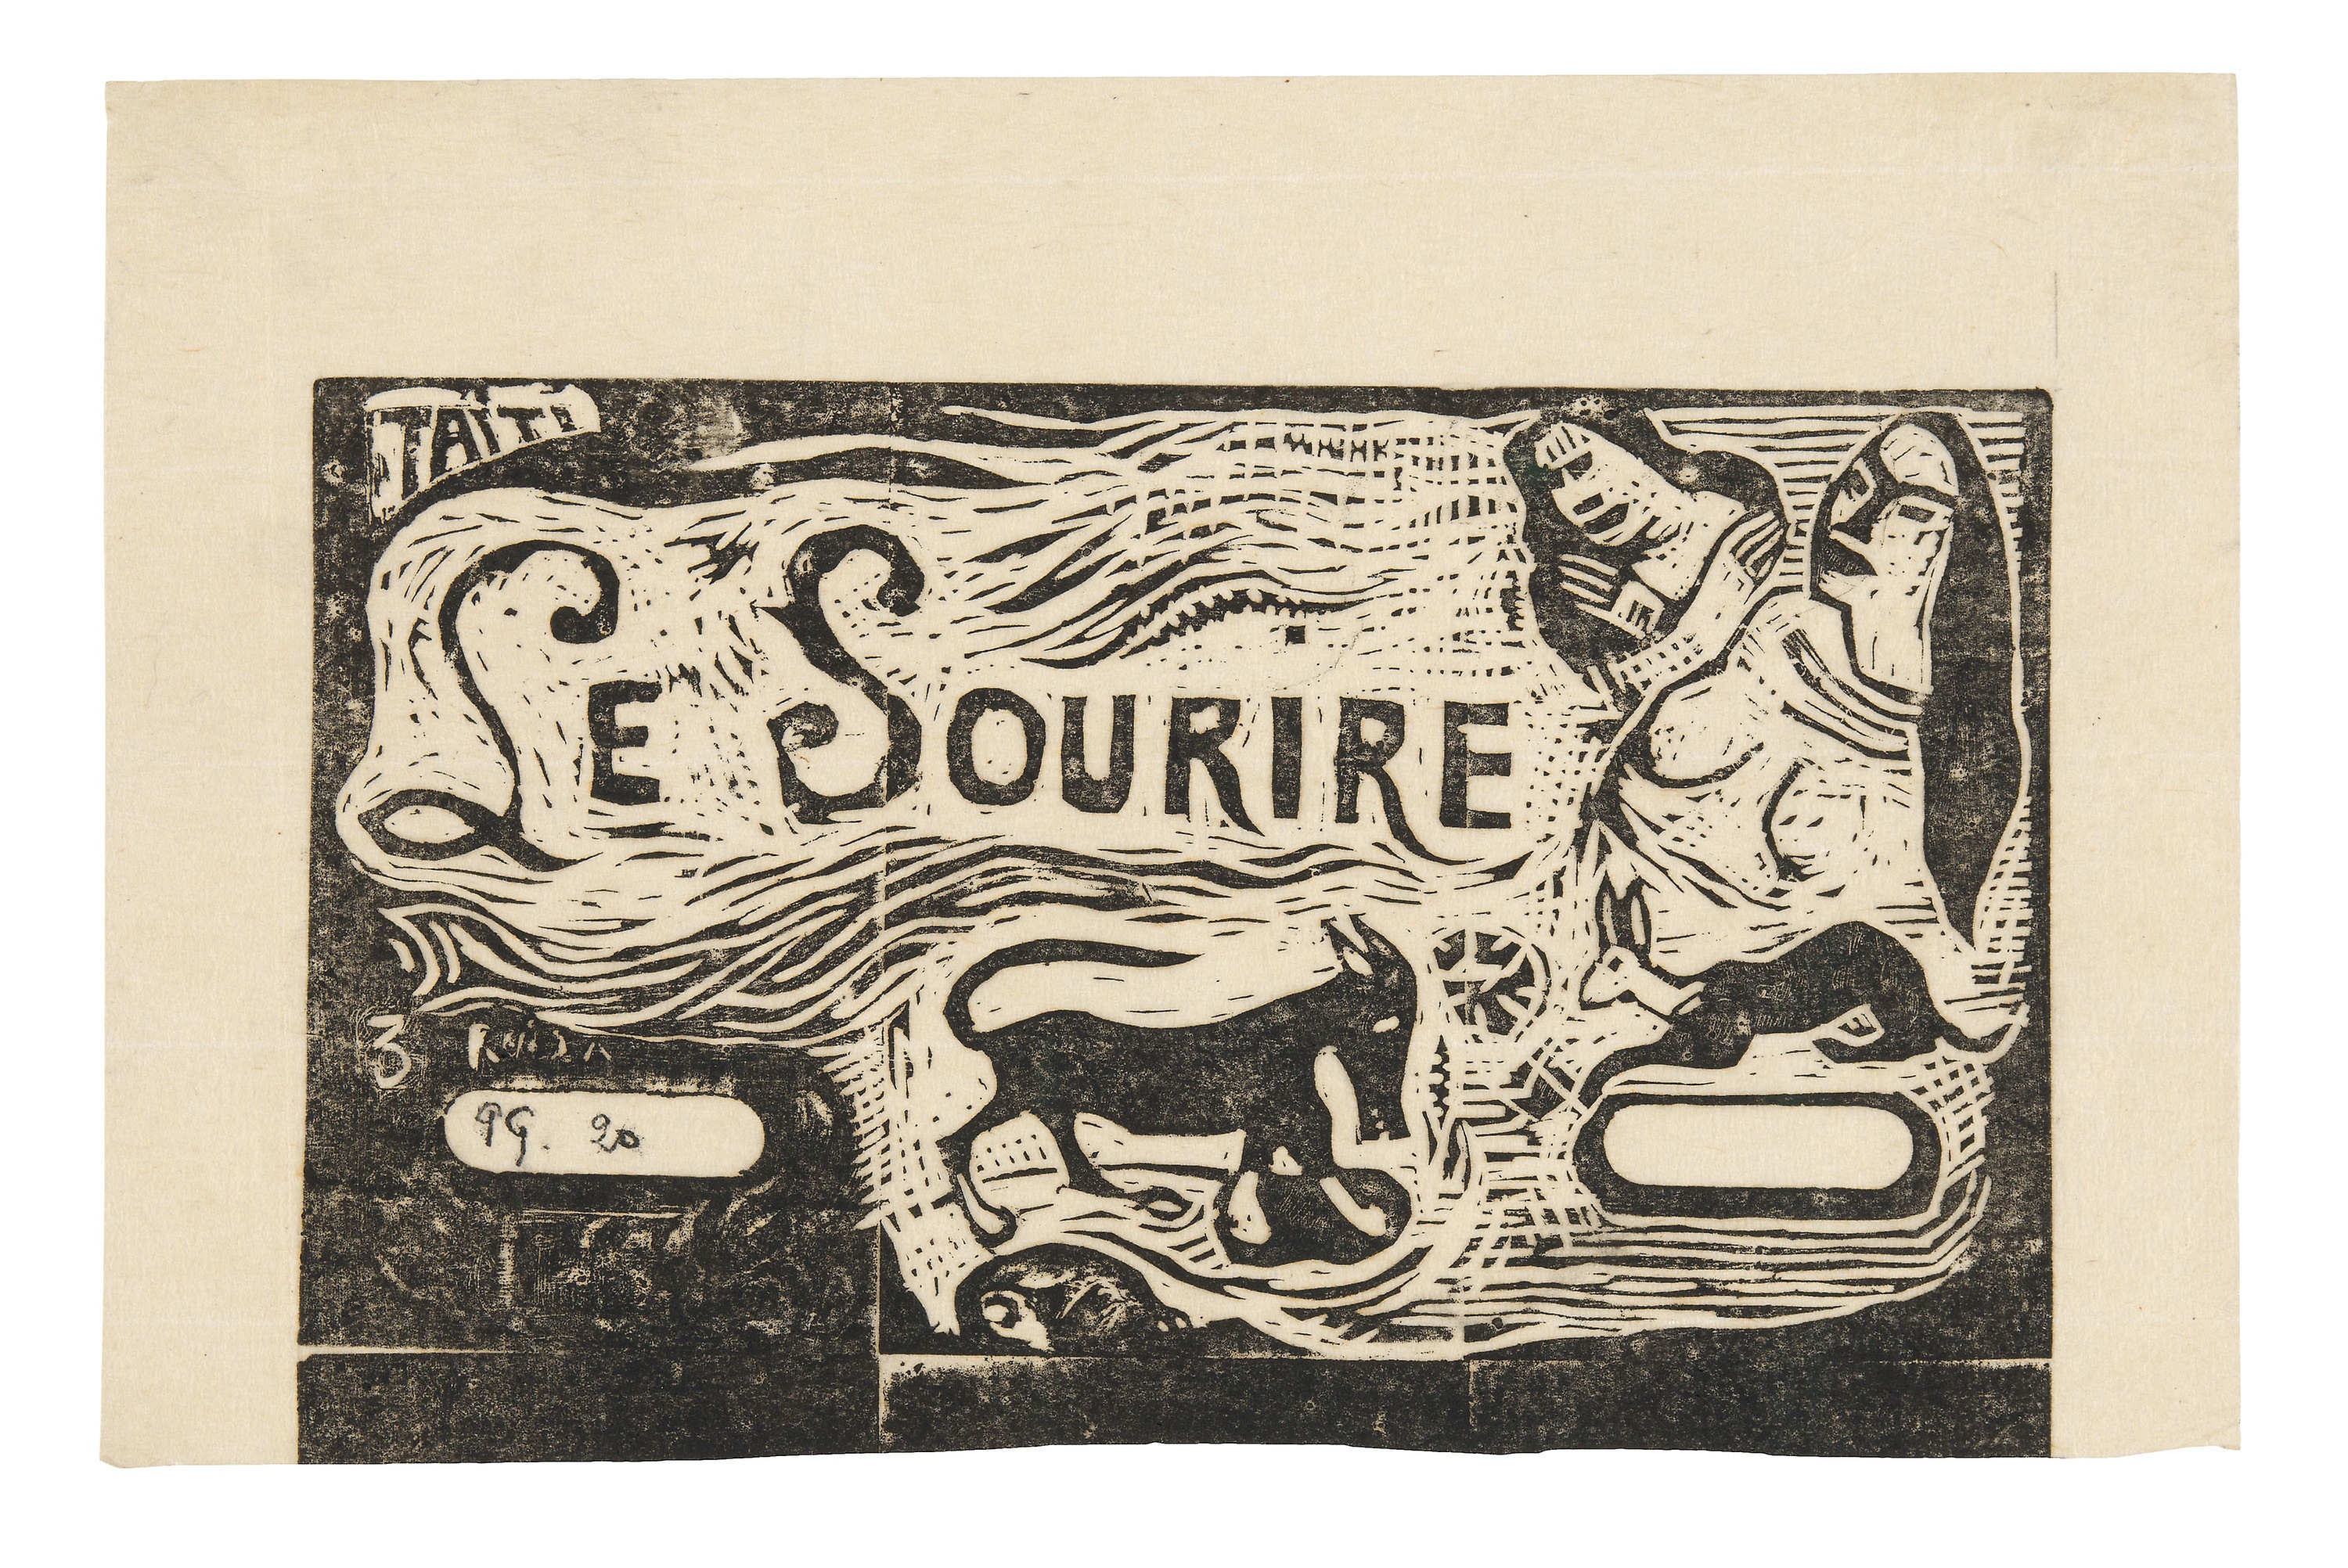
text, font, art, illustration, printmaking, drawing, paper, rectangle, paper product, brand, artwork, pattern, history